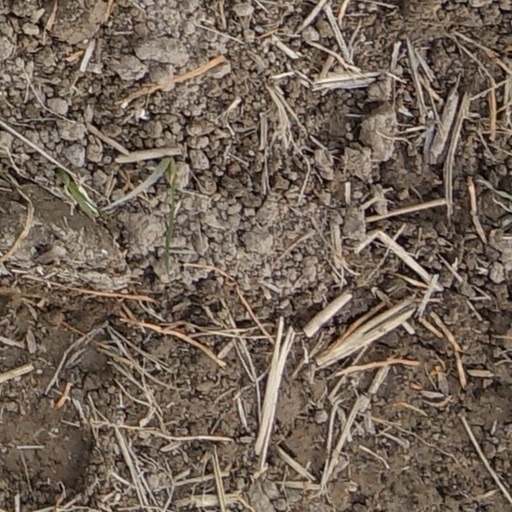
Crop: wheat